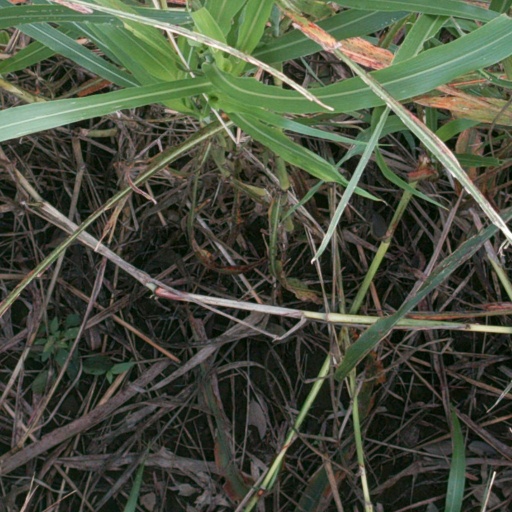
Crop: sorghum